Natchez people

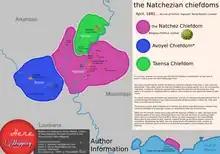
Distribution of the Natchez people and their chiefdoms in 1682

The Natchez are a Native American people who originally lived in the Natchez Bluffs area in the Lower Mississippi Valley, near the present-day city of Natchez, Mississippi, in the United States. The DeSoto chronicle failed to record their presence when they came down the river in 1543. They speak a language with no known relatives, although it may be distantly related to the Muskogean languages of the Creek Confederacy. The somewhat unreliable archivist, Pierre Margry, recorded the identity the Natchez applied to themselves as "the Theloel". An early American geographer noted in his 1797 gazetteer that they were also known as the "Sun Set Indians".